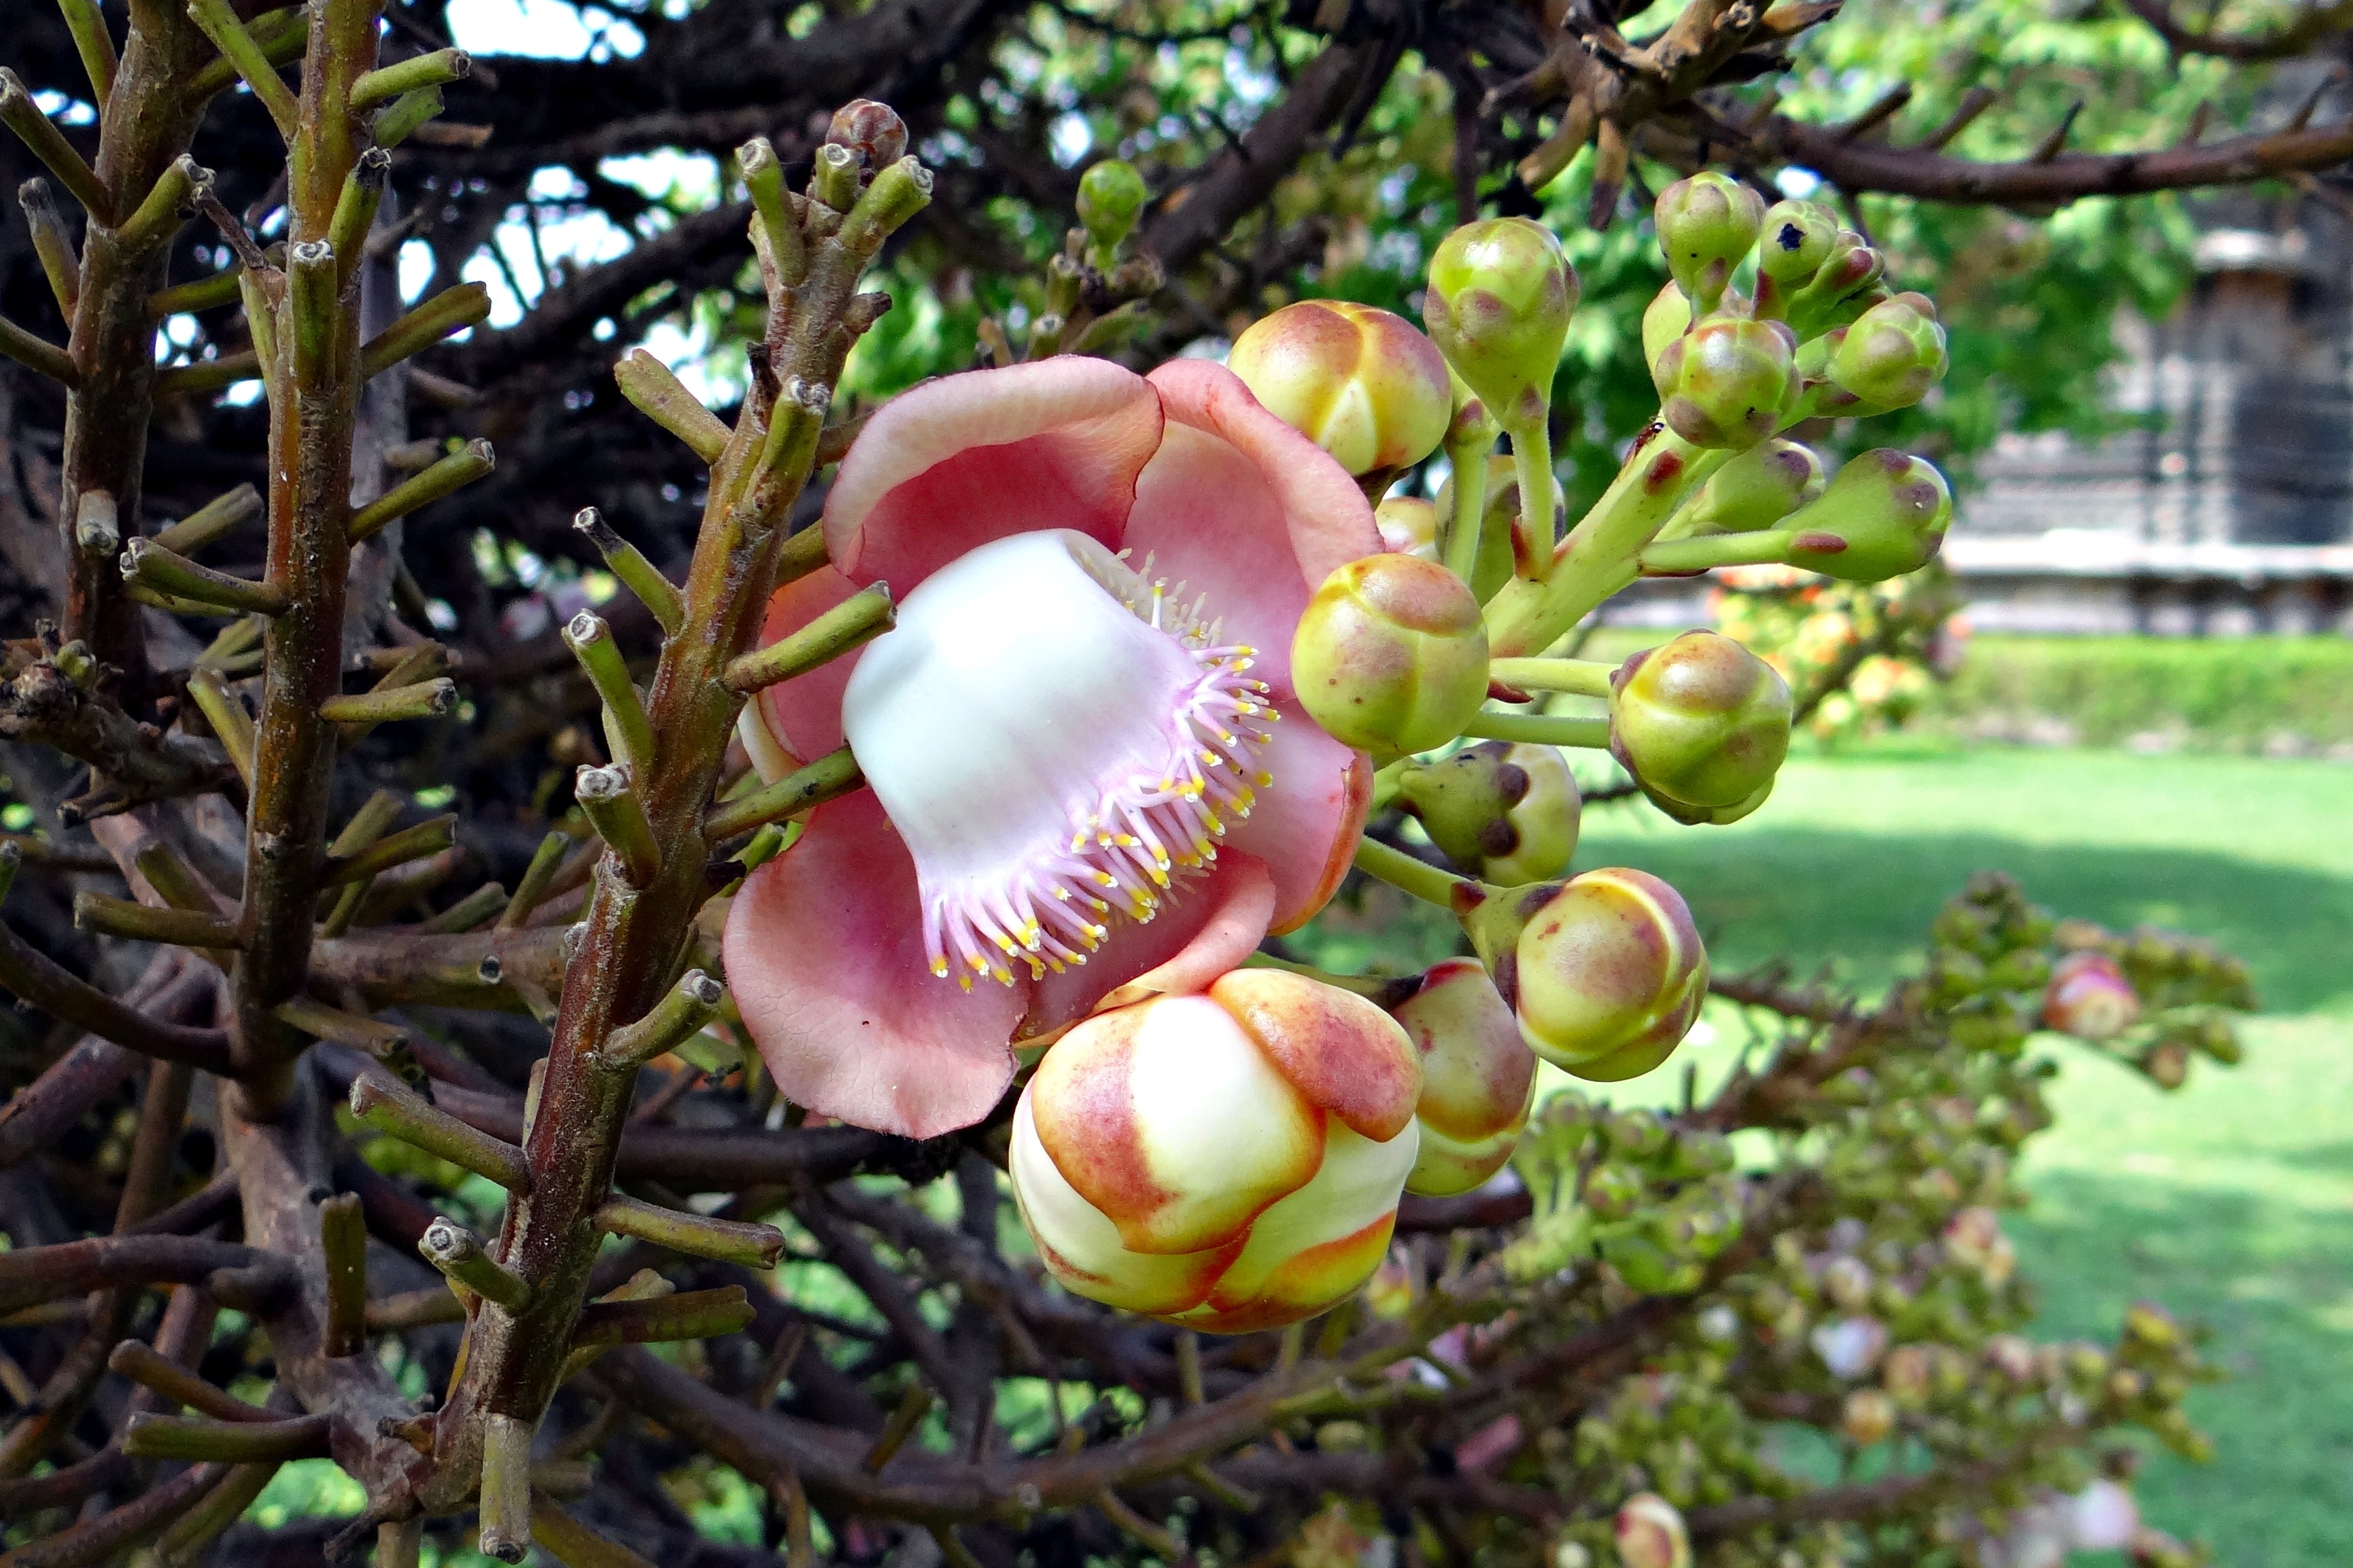
tree, branch, blossom, plant, fruit, flower, food, produce, botany, flora, shrub, buds, india, flowering plant, couroupita guianensis, cannonball tree, woody plant, land plant, couroupita, halebidu, nagkeshar